Ascending and descending (diving)

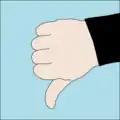
The diver hand signal for starting the descent

Descents may be made along a shot-line, along the slope of the bottom, or in open water clear of any physical or visual cues to rate of descent other than the depth gauge or dive computer carried by the diver. Scuba divers often dive in buddy pairs for safety reasons, and if following standard protocol, will descend in view of each other in case of problems. The signal to descend is the thumb down fist. The divers will start breathing from their regulators before starting the descent, and ensure that they are functioning correctly, before releasing sufficient air from their buoyancy compensators (BCDs) to start sinking. As they leave the surface, the divers will start equalising the pressure in their middle ears to prevent barotrauma, and will add air to their dry-suits, if using them, to prevent squeeze. Air may be added to the BCD as needed to control rate of descent. They may stop at a pre-arranged depth to do a final equipment check for air leaks. Equalisation will continue as needed all the way down, and depth must be monitored using a depth gauge or dive computer so that they can inflate their BCDs to neutral buoyancy in time to stop before colliding with the bottom, or overshooting the planned depth if diving a wall or steep slope. Speed of descent can be as fast as the divers can comfortably equalise, or as slow as convenient, though a longer descent reduces the useful bottom time.